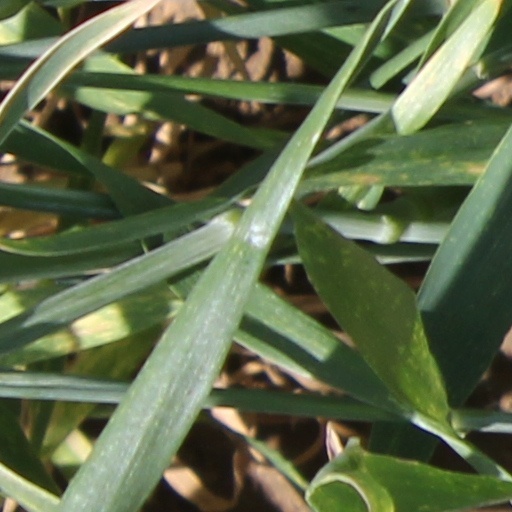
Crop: wheat